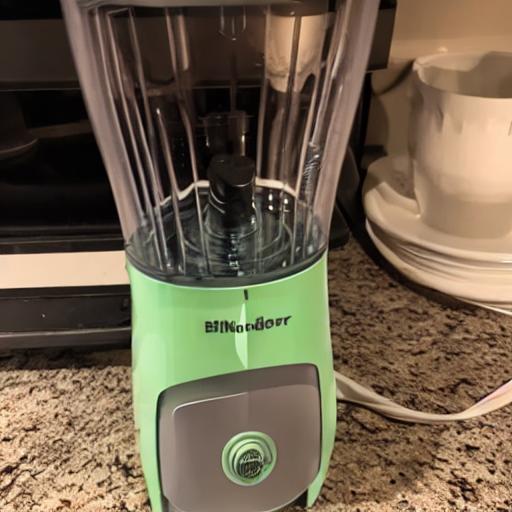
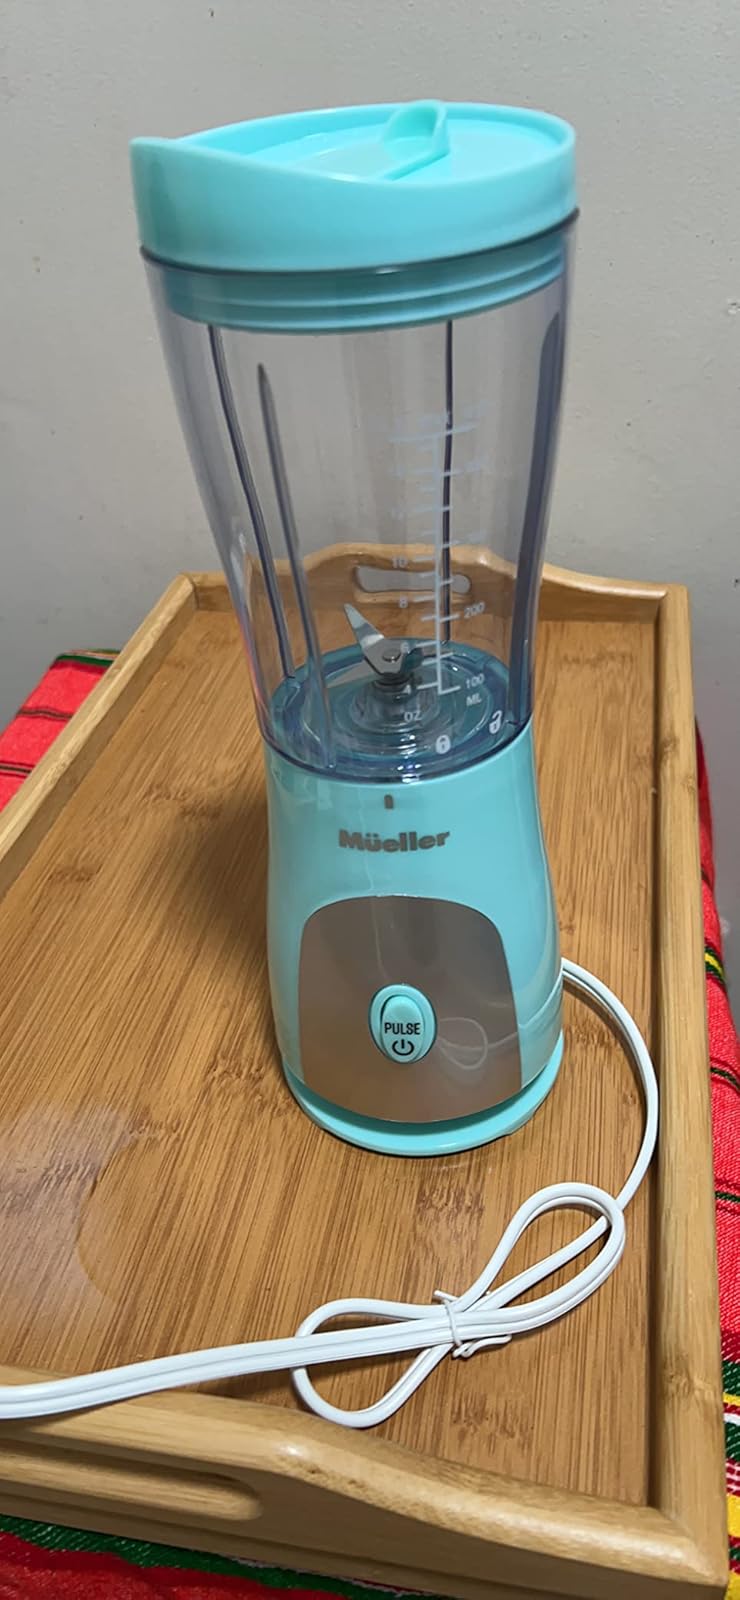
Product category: items_blender
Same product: no